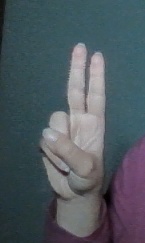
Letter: taa